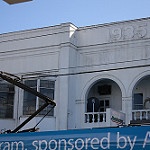
Label: buildings